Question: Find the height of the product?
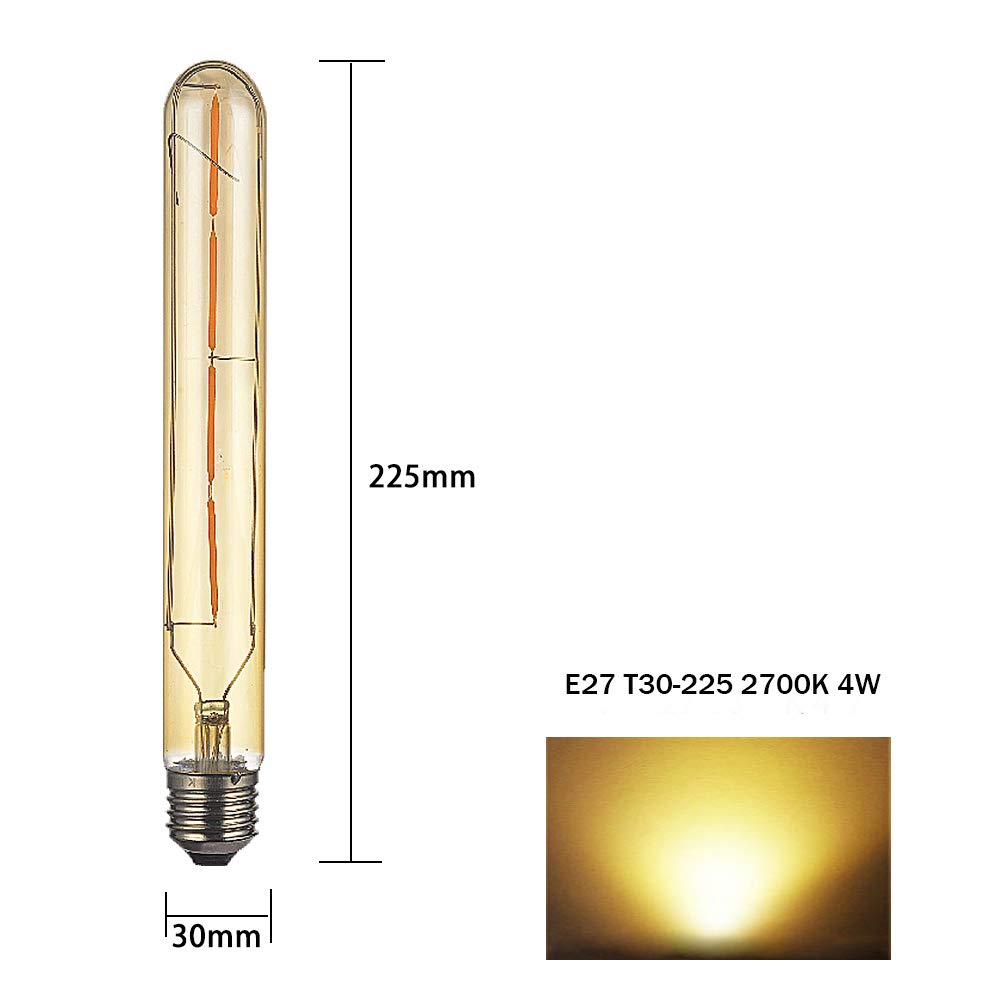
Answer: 225.0 millimetre